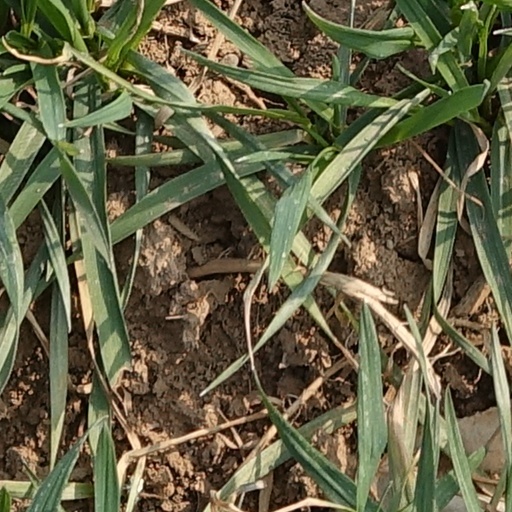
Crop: wheat